Rogart railway station

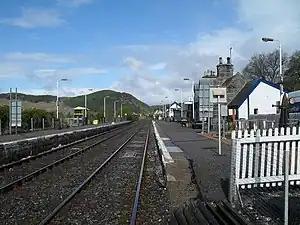
The station in 2010, looking west

Rogart railway station is a railway station serving the villages of Rogart and Pittentrail, in the Highland council area of Scotland. The station is on the Far North Line, from Inverness, between Golspie and Lairg. ScotRail, who manage the station, operate all services.